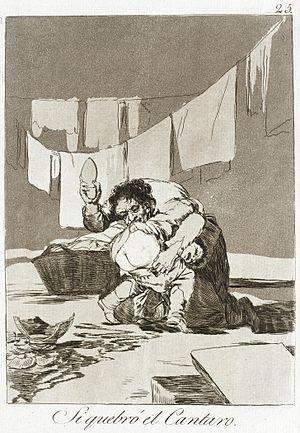
Un châtiment corporel est une forme de punition dont l'objectif est d'infliger une douleur physique afin d'amener une personne reconnue coupable d'une faute ou d'un délit à un repentir et à éviter la récidive.